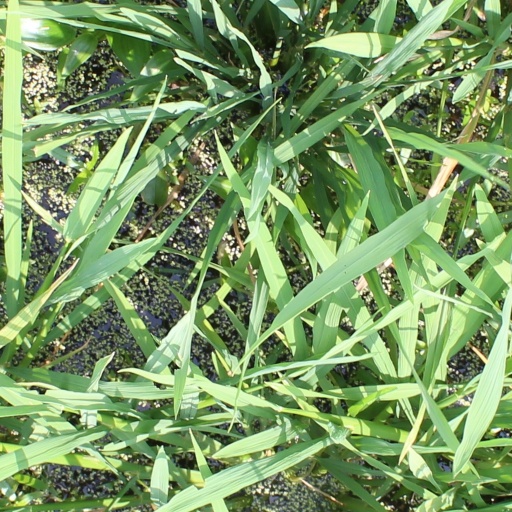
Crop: rice